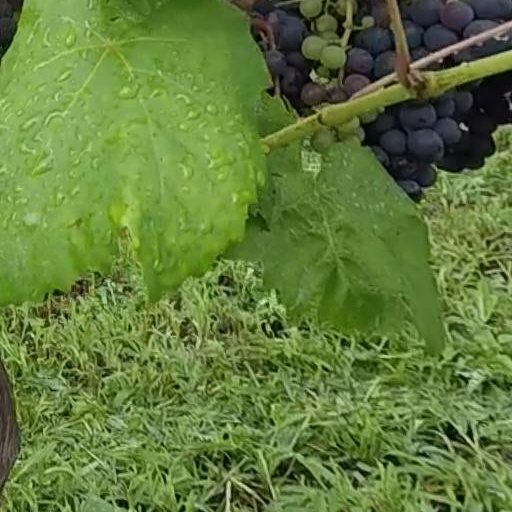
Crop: grape